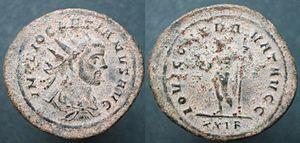
Monnaie romaine antoninien Dioclétien Jupiter IOVI CONSERVAT Lyon Tétrarchie
Truyes est une commune française située dans le département d'Indre-et-Loire en région Centre-Val de Loire.